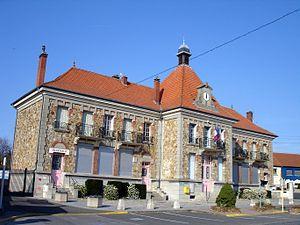
Hotel-de-Ville du Pin (Seine-et-Marne), France
Le Pin est une commune française située dans le département de Seine-et-Marne en région Île-de-France.